Cloudberry Kingdom

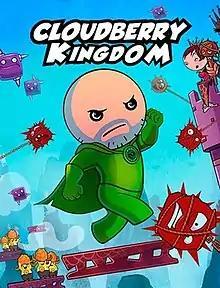

Cloudberry Kingdom is a platform game created by Pwnee Studios. The game uses a set of algorithms developed by Jordan Fisher to create procedurally generated levels that can be adaptive to player skill level, in game character abilities, and alteration of game physics.